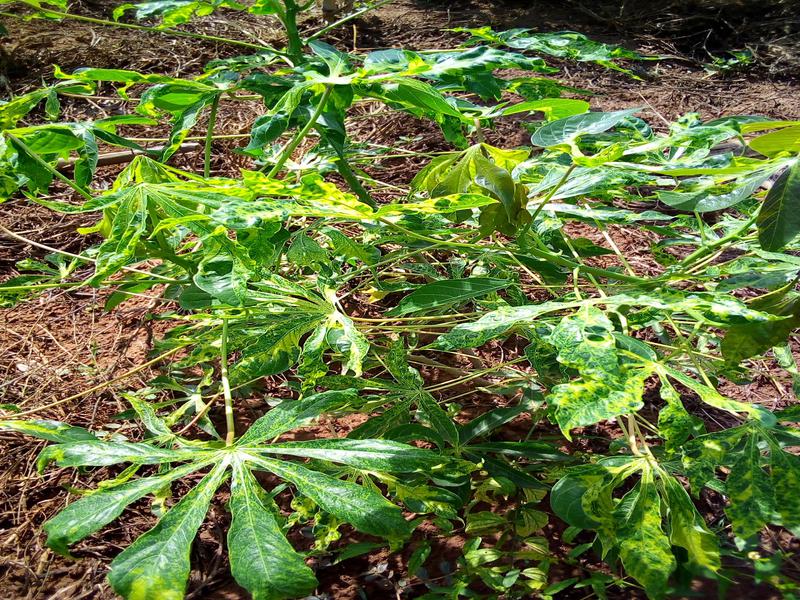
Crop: cassava
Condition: mosaic_disease